Trolleybuses in Montreux/Vevey

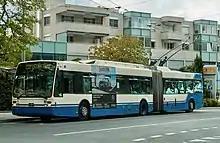
One of the Van Hool AG300T trolleybuses delivered in 1994–96, seen laying over at Villeneuve terminus in 2018

The trolleybus line's ultimate predecessor, the Vevey–Montreux–Chillon tramway, opened in 1888, and was Switzerland's first electric tramway. The line was extended to Villeneuve in 1903, and became the Vevey–Montreux–Chillon–Villeneuve tramway in 1913. Plans to replace the tramway with a trolleybus line were first developed in 1938, but in view of the outbreak of World War II, the design work was discontinued.